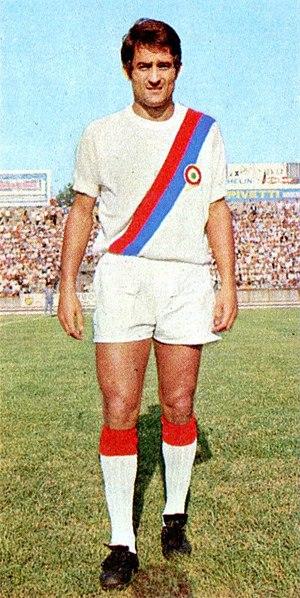
Francesco Rizzo, né le 30 mai 1943 à Rovito en Calabre, est un joueur de football international italien, qui évoluait au poste de milieu de terrain, avant de devenir ensuite dirigeant sportif.